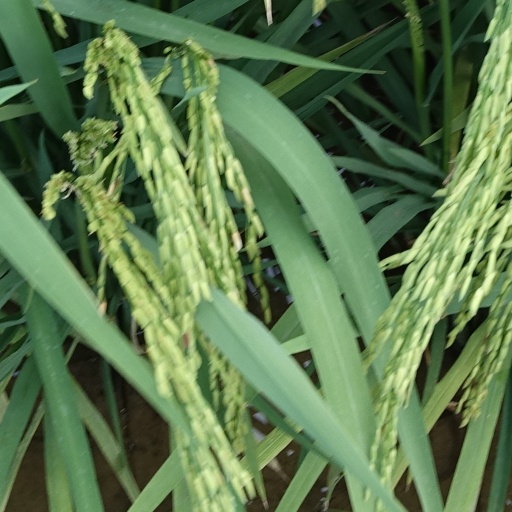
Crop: rice